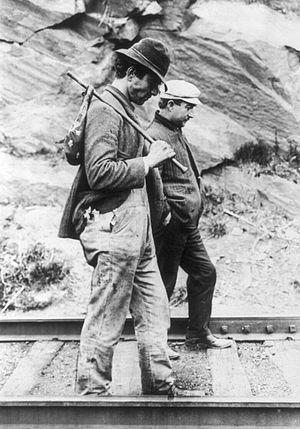
L'Autobiographie d'un super-vagabond, en anglais Autobiography of a Super-Tramp, publiée en 1908 par le poète et écrivain gallois W. H. Davies, raconte en grande partie la vie d'un homme que les frasques de jeunesse ont exclu de la société. Le mot anglais tramp désignant aussi bien un « clochard » qu'un « vagabond », W. H. Davies peut être considéré comme un clochard sédentaire à Londres et un vagabond en perpétuel mouvement au Canada et aux États-Unis.